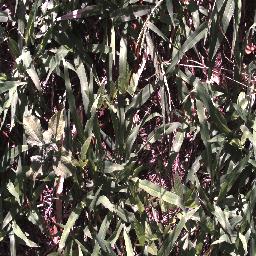
Label: negative